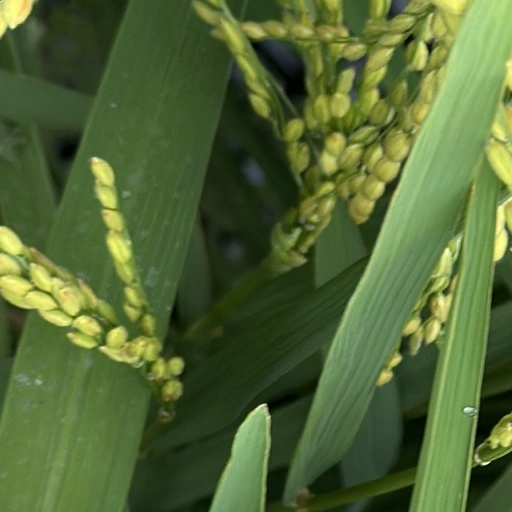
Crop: rice